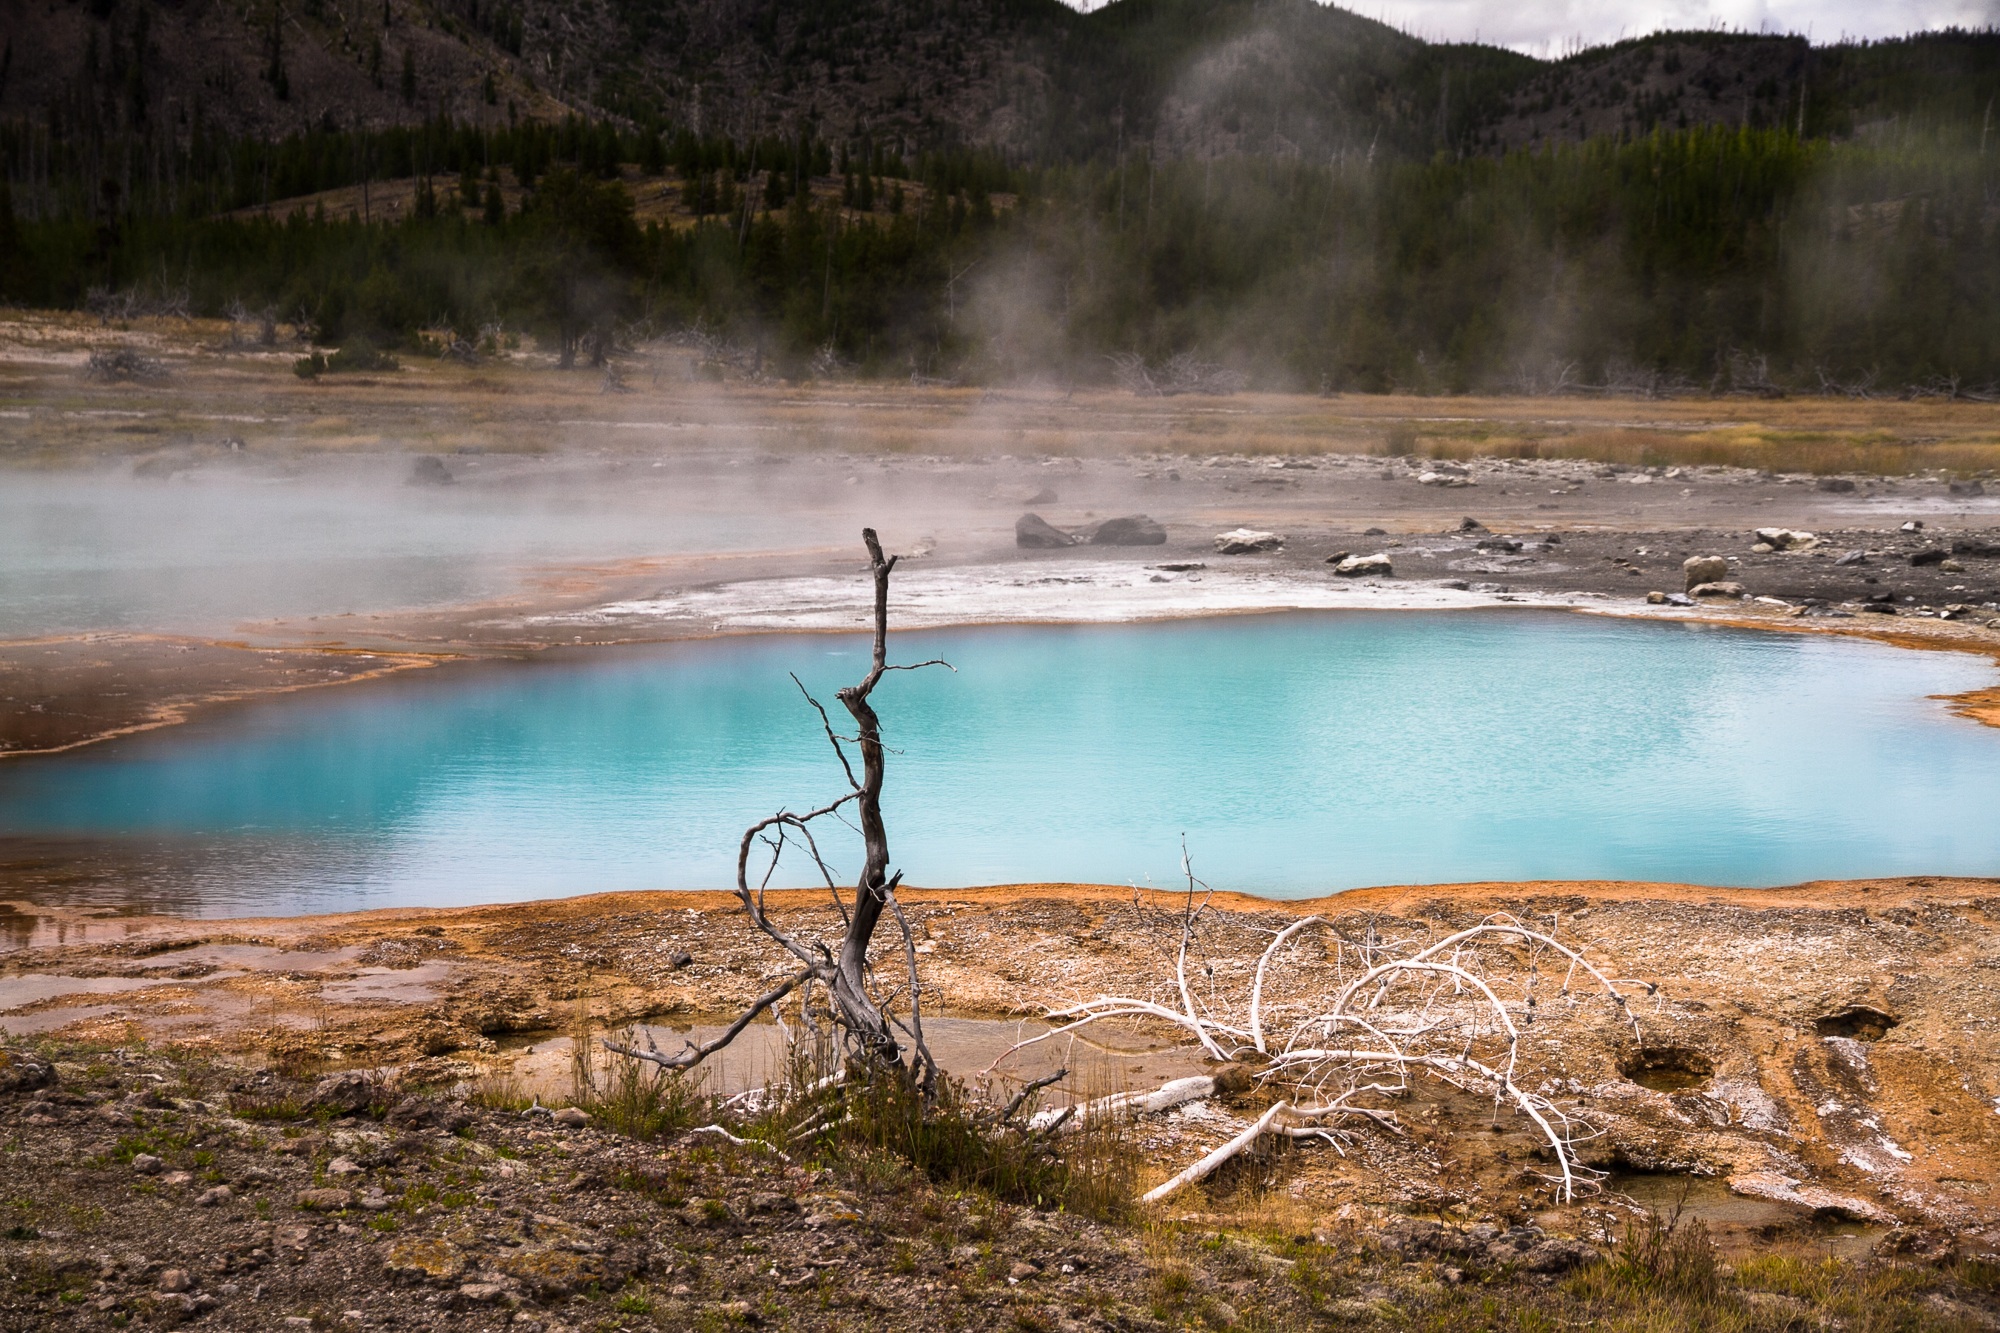
landscape, sea, water, nature, outdoor, wilderness, mountain, fog, lake, river, smoke, travel, pond, stream, reflection, park, usa, volcano, rapid, blue, reservoir, national park, body of water, yellowstone, wetland, beautiful, loch, water feature, volcanic, eruption, yellowstone national park, landform, geographical feature